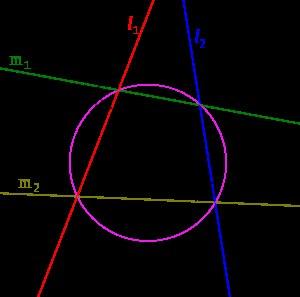
En géométrie, des droites anti-parallèles peuvent être définies par rapport aux lignes ou aux angles.